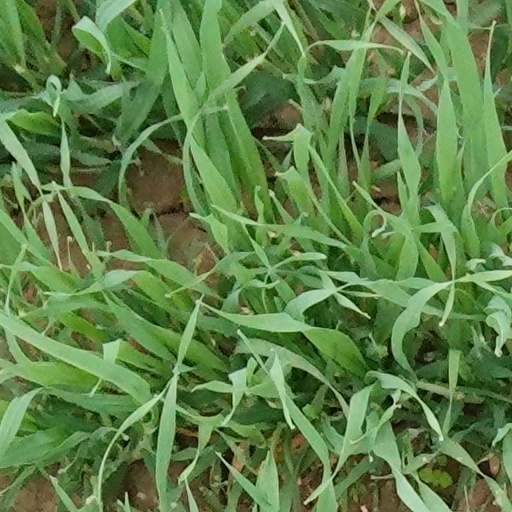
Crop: wheat